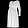
Label: Dress